Hassan Mustafa Osama Nasr

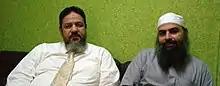
Abu Omar and his lawyer Montasser el-Zayat in Cairo

On 11 February 2007, Nasr's lawyer Montasser el-Zayat confirmed that his client had been released and was now back with his family. After four years of detention, an Egyptian court ruled that his imprisonment was "unfounded".